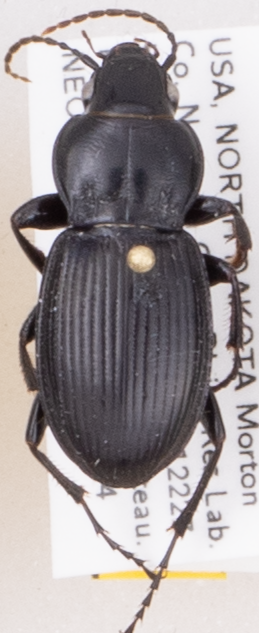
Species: Cyclotrachelus torvus
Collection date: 2019-05-14
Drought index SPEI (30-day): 0.07
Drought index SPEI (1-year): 0.946
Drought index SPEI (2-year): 0.17